Lake Merced

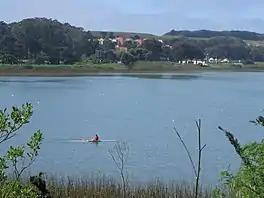

Lake Merced is a freshwater lake located on the West Side of San Francisco, in the southwest corner of the city. It is surrounded by three golf courses (the private Olympic Club and San Francisco Golf Club, and the public TPC Harding Park), as well as residential areas, Lowell High School, San Francisco State University, Lakeshore Alternative Elementary School, Stonestown Galleria, Fort Funston and the Pacific Ocean. The San Francisco Police Department shooting range, as well as a now closed skeet shooting club and the city's National Guard armory are also in the area. The lake was also the home of the Lake Merced Sailing Club, now closed, which provided training and racing for local sailors. Currently there is a paddling program operated by San Francisco State University . The lake is home of the Pacific Rowing Club and St. Ignatius College Prep Rowing Team, both competitive rowing programs for San Francisco high school students.